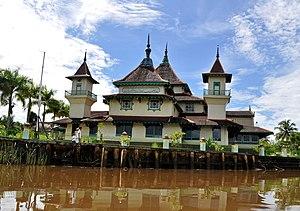
Le sultanat de Sambas est un ancien royaume d'Indonésie dans la province indonésienne de Kalimantan occidental, dans l'île de Bornéo.